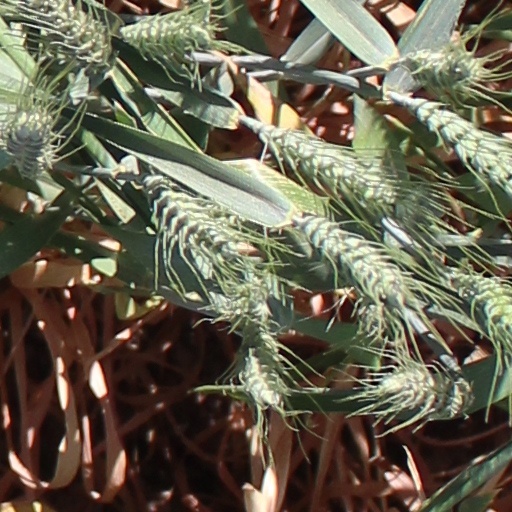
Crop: wheat